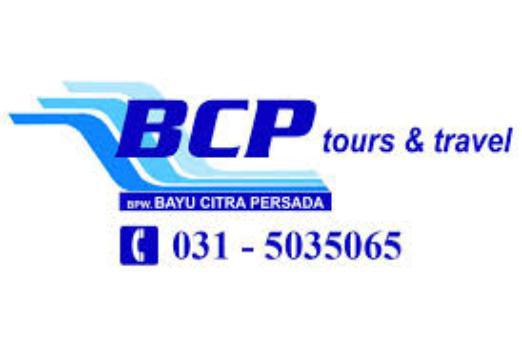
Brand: BCP
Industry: Leisure